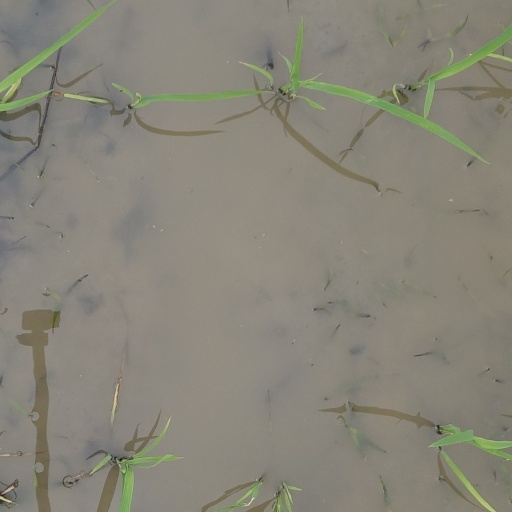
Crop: rice